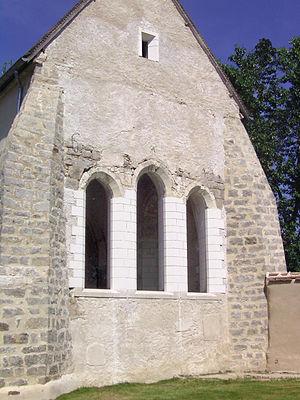
Saint-Julien-du-Sault est une commune française située dans le département de l'Yonne, en région Bourgogne-Franche-Comté.